Glossary of British ordnance terms

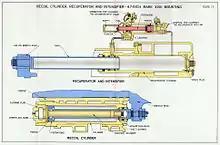

At the beginning of World War I runout after recoil was most commonly achieved in British 1904-vintage field guns and pre-1914 naval guns by a set of springs which were compressed when the barrel recoiled and then expanded again. Piston(s) moving through an oil reservoir damped the recoil, and springs collected the recoil energy and then used it to "run out" the barrel to firing position. This hydraulic configuration was referred to as "hydro-spring". Typical examples were in the QF 13-pounder, 18-pounder, and BL 60-pounder Mk I guns, all dating from 1904 to 1905, where the oil, pistons and springs were integrated in a tubular housing above the barrel. This configuration made the entire recoil system vulnerable to enemy gunfire, and it was protected to some extent in the field by being wound with thick rope. Other guns, typically naval guns, had the pistons in separate housings below the barrel. Note that "hydro-" refers here to hydraulic machinery, not water: as is common in such systems, oil was the liquid used, not water. For other applications of this type of system, see hydrospring.